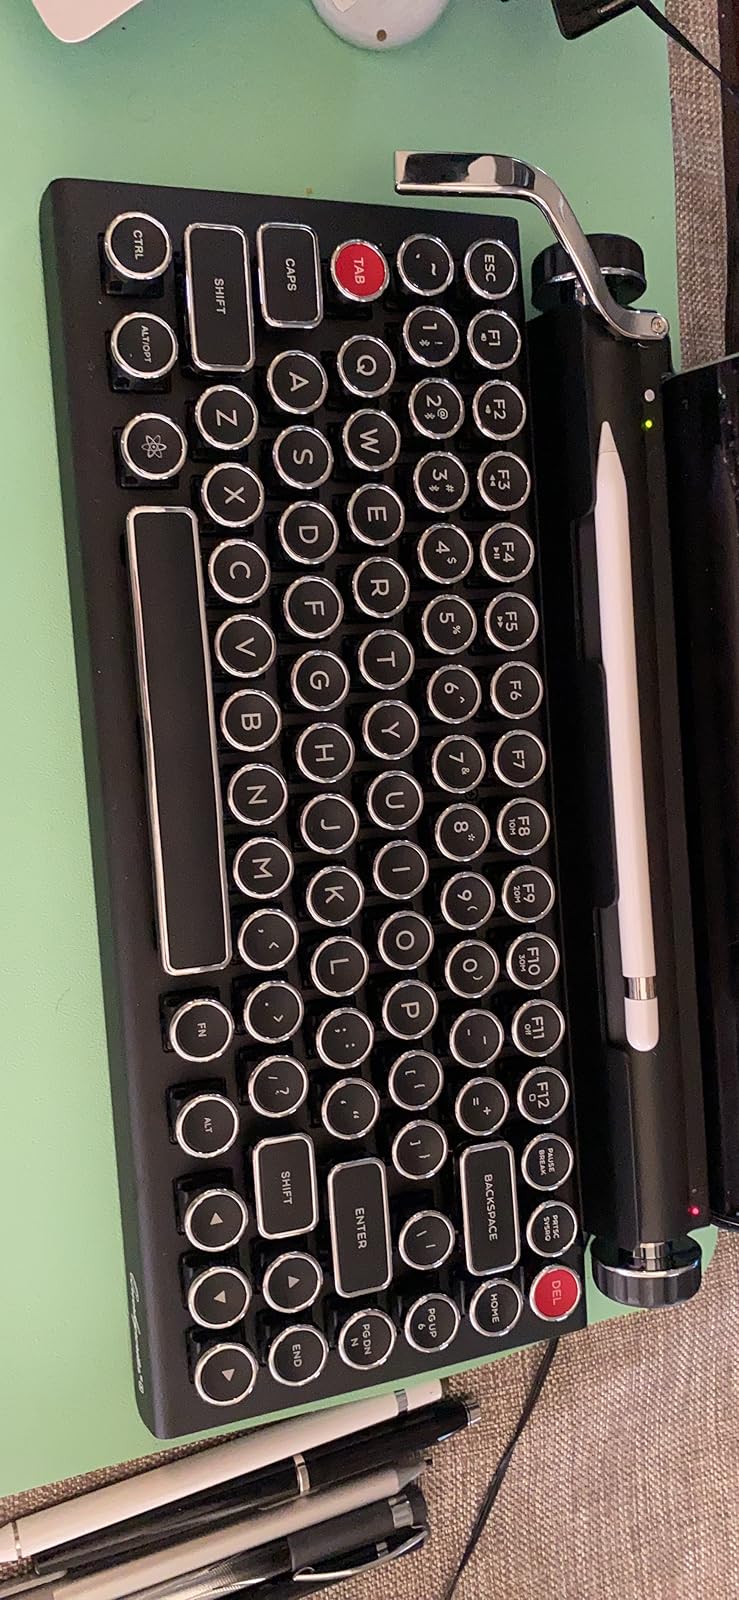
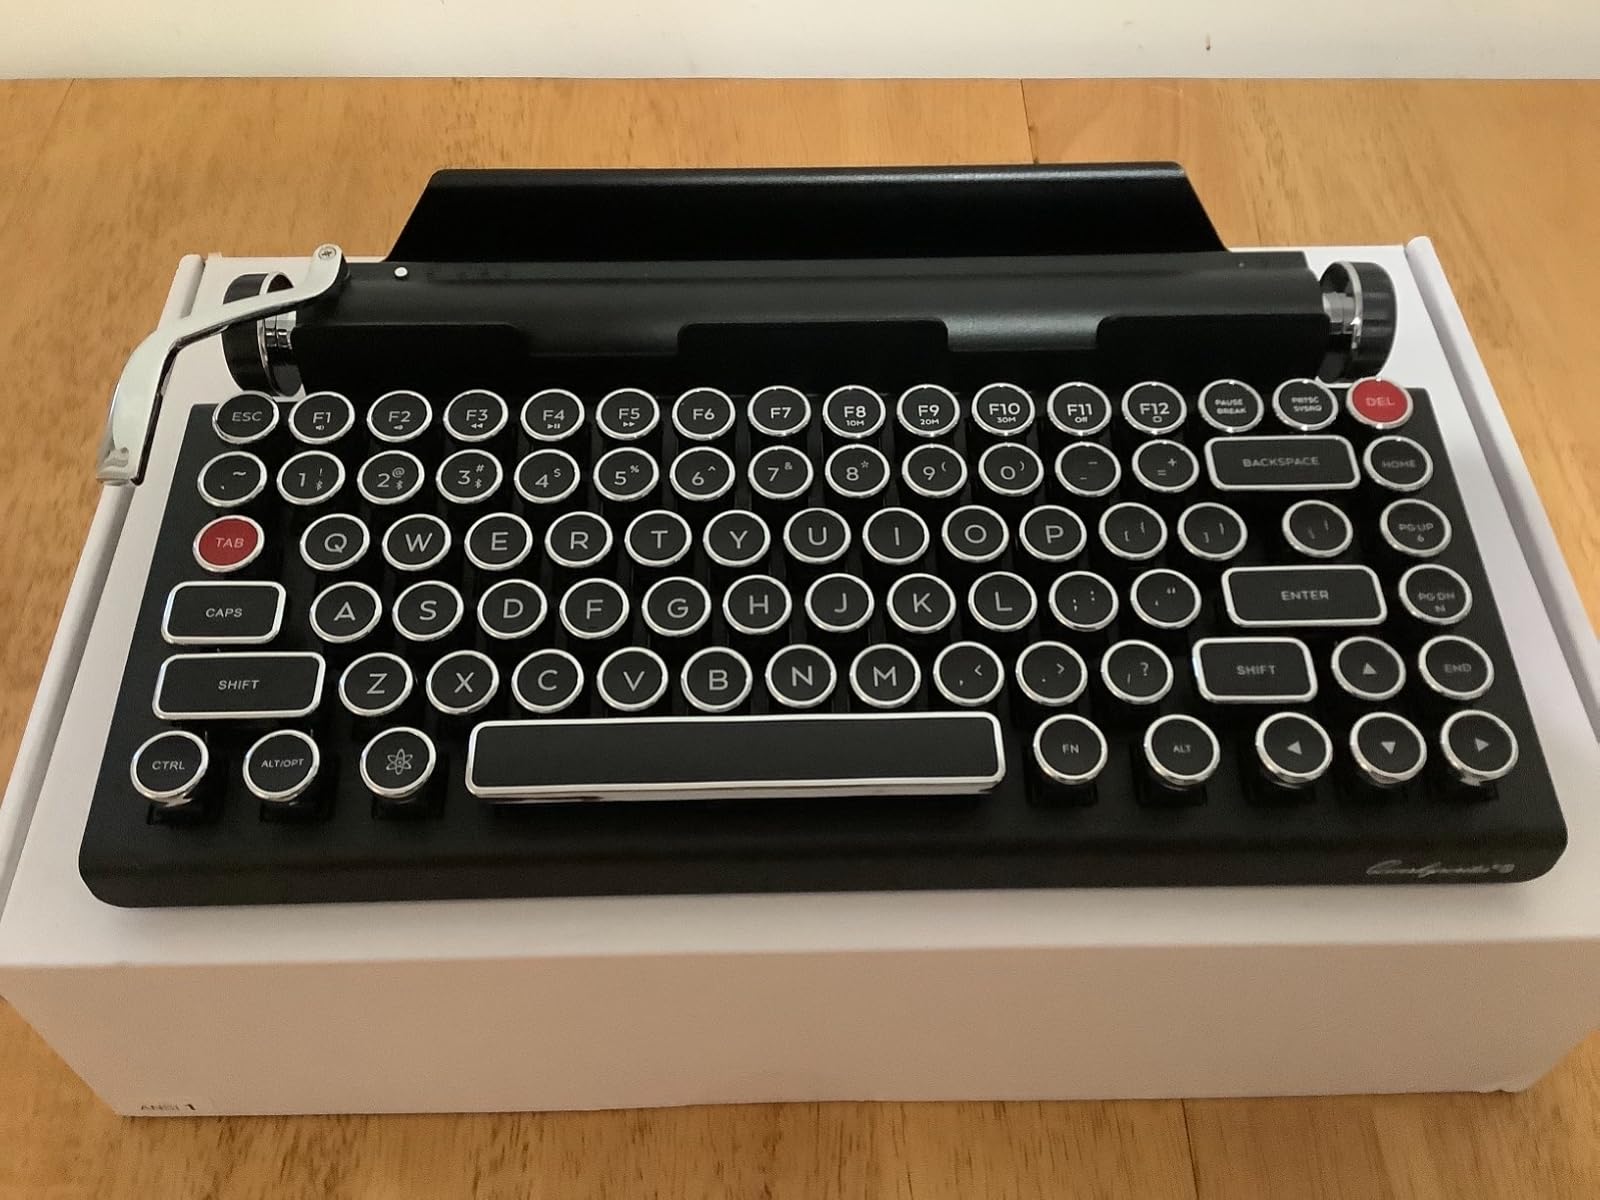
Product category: keyboard
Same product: yes